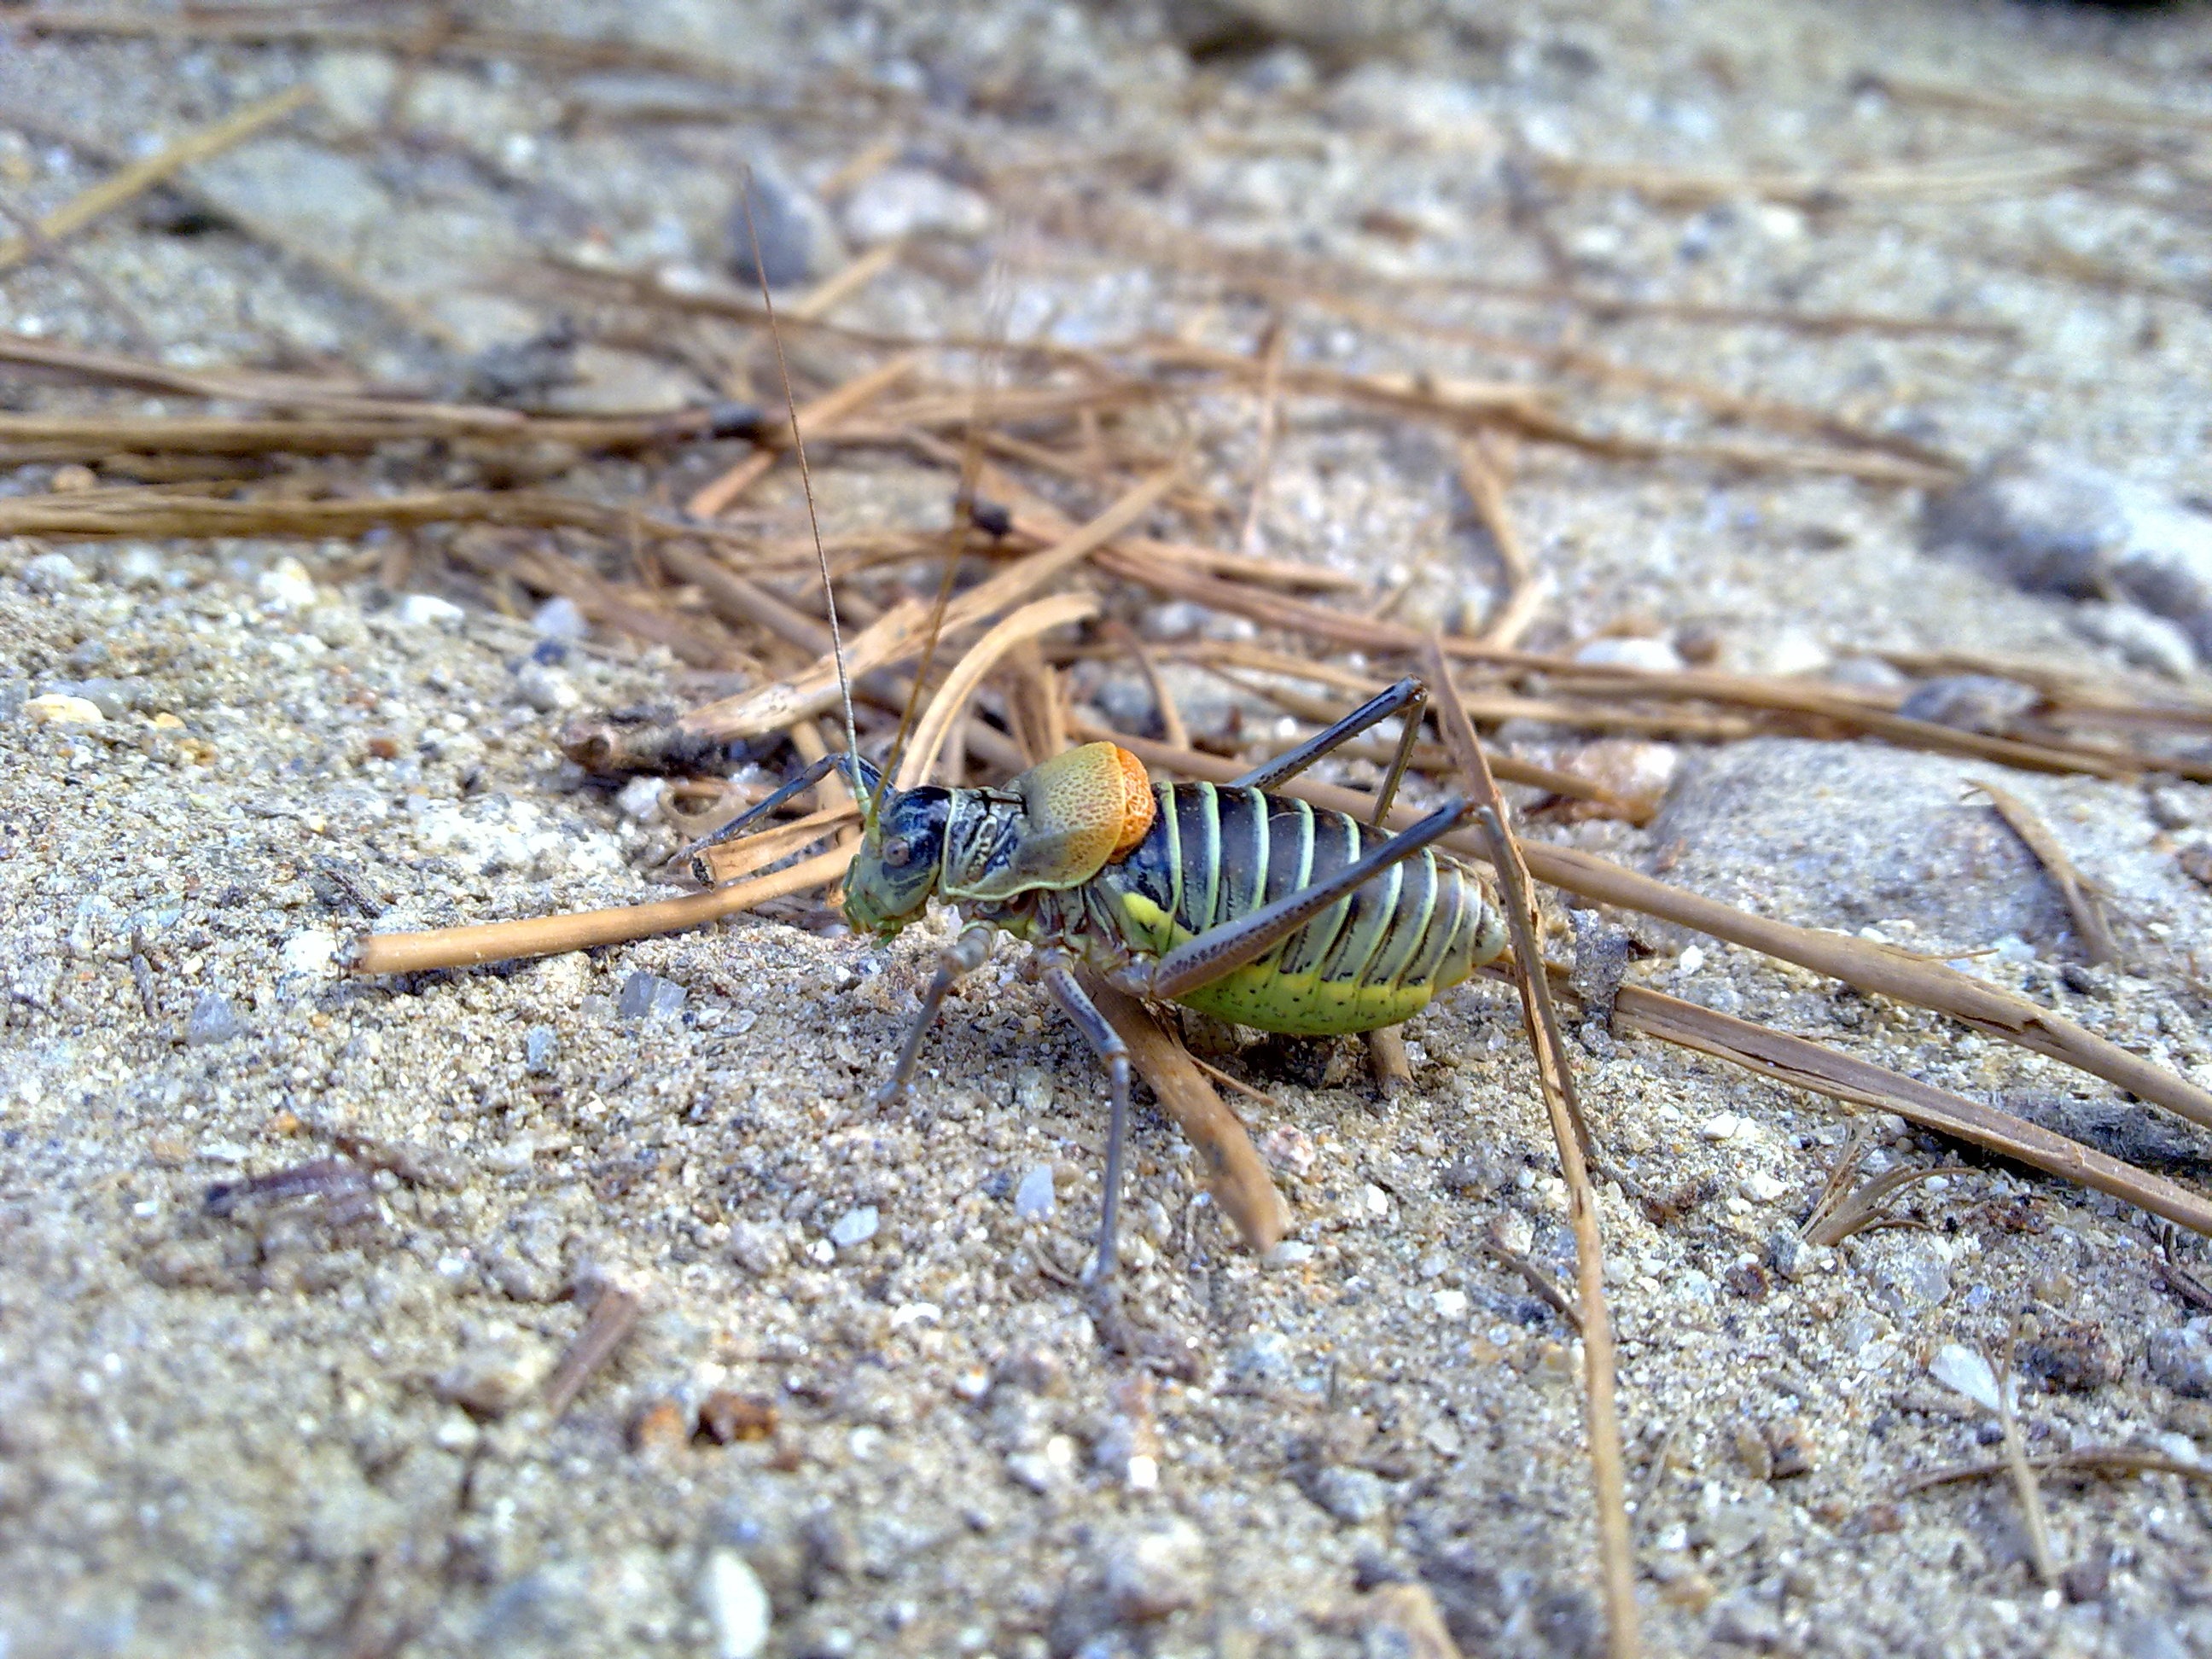
photography, wildlife, insect, fauna, invertebrate, close up, wasp, pest, macro photography, arthropod, ground beetle, membrane winged insect, grillotopo, grillotalpa